Early life of David Lynch

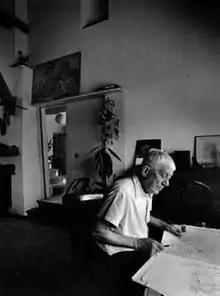
Lynch travelled to Austria to study art under Oskar Kokoschka "(pictured 1963)", but was unable to meet the artist.

Lynch's interest in art began at an early age; he recalled his father bringing home large amounts of paper from his government job, and because his mother would not let him use coloring books, he would draw and paint on this spare paper. Lynch's early artwork mostly depicted war-related imagery—weaponry and fighter planes—based on his collection of toy military equipment. He frequently depicted the M1917 Browning machine gun, calling it a favorite of his. Later in life, however, Lynch was summoned for conscription for the Vietnam War, and declared 4-F, "unfit for military service" (spasms of the intestines and a dislocated vertebrae).